Die Wannseekonferenz (2022 film)

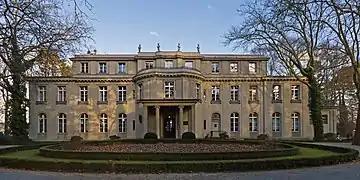
The villa "Am Großen Wannsee 56–58", where the Wannsee Conference was held, is now a memorial and museum.

New York Festivals TV & Film Awards